Friedrich Wilhelm Schindler

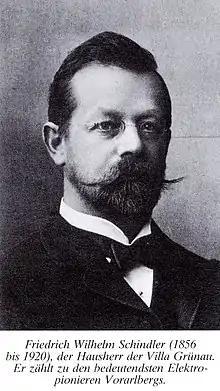
Portrait

Friedrich Wilhelm Schindler (June 1, 1856 – November 19, 1920) was a Swiss-Austrian pioneer of electrical engineering. He is notable for building Austria's first electric generator, introducing a fully electric kitchen at the 1893 Chicago World Fair, and patenting an early form of the electronic cigarette lighter.